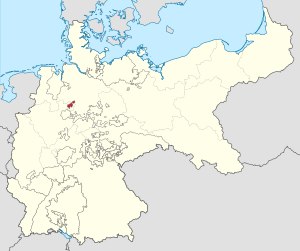
Schaumburg-Lippe
Schaumburg-Lippe i Det Tyske Kejserrige.
Schaumburg-Lippe var et tysk land, der eksisterede fra 1647 til 1946. Det lå placeret vest for Hannover i den sydlige del af den nuværende delstat Niedersachsen. Oprindeligt var det et grevskab, men det blev ophøjet til fyrstendømme af Napoleon i 1807. I 1871 blev det det en delstat i Det Tyske Kejserrige og i 1918 blev det en fristat i Weimarrepublikken. I 1946 blev det indlemmet i den nye delstat Niedersachsen. Hovedstaden var Bückeburg.